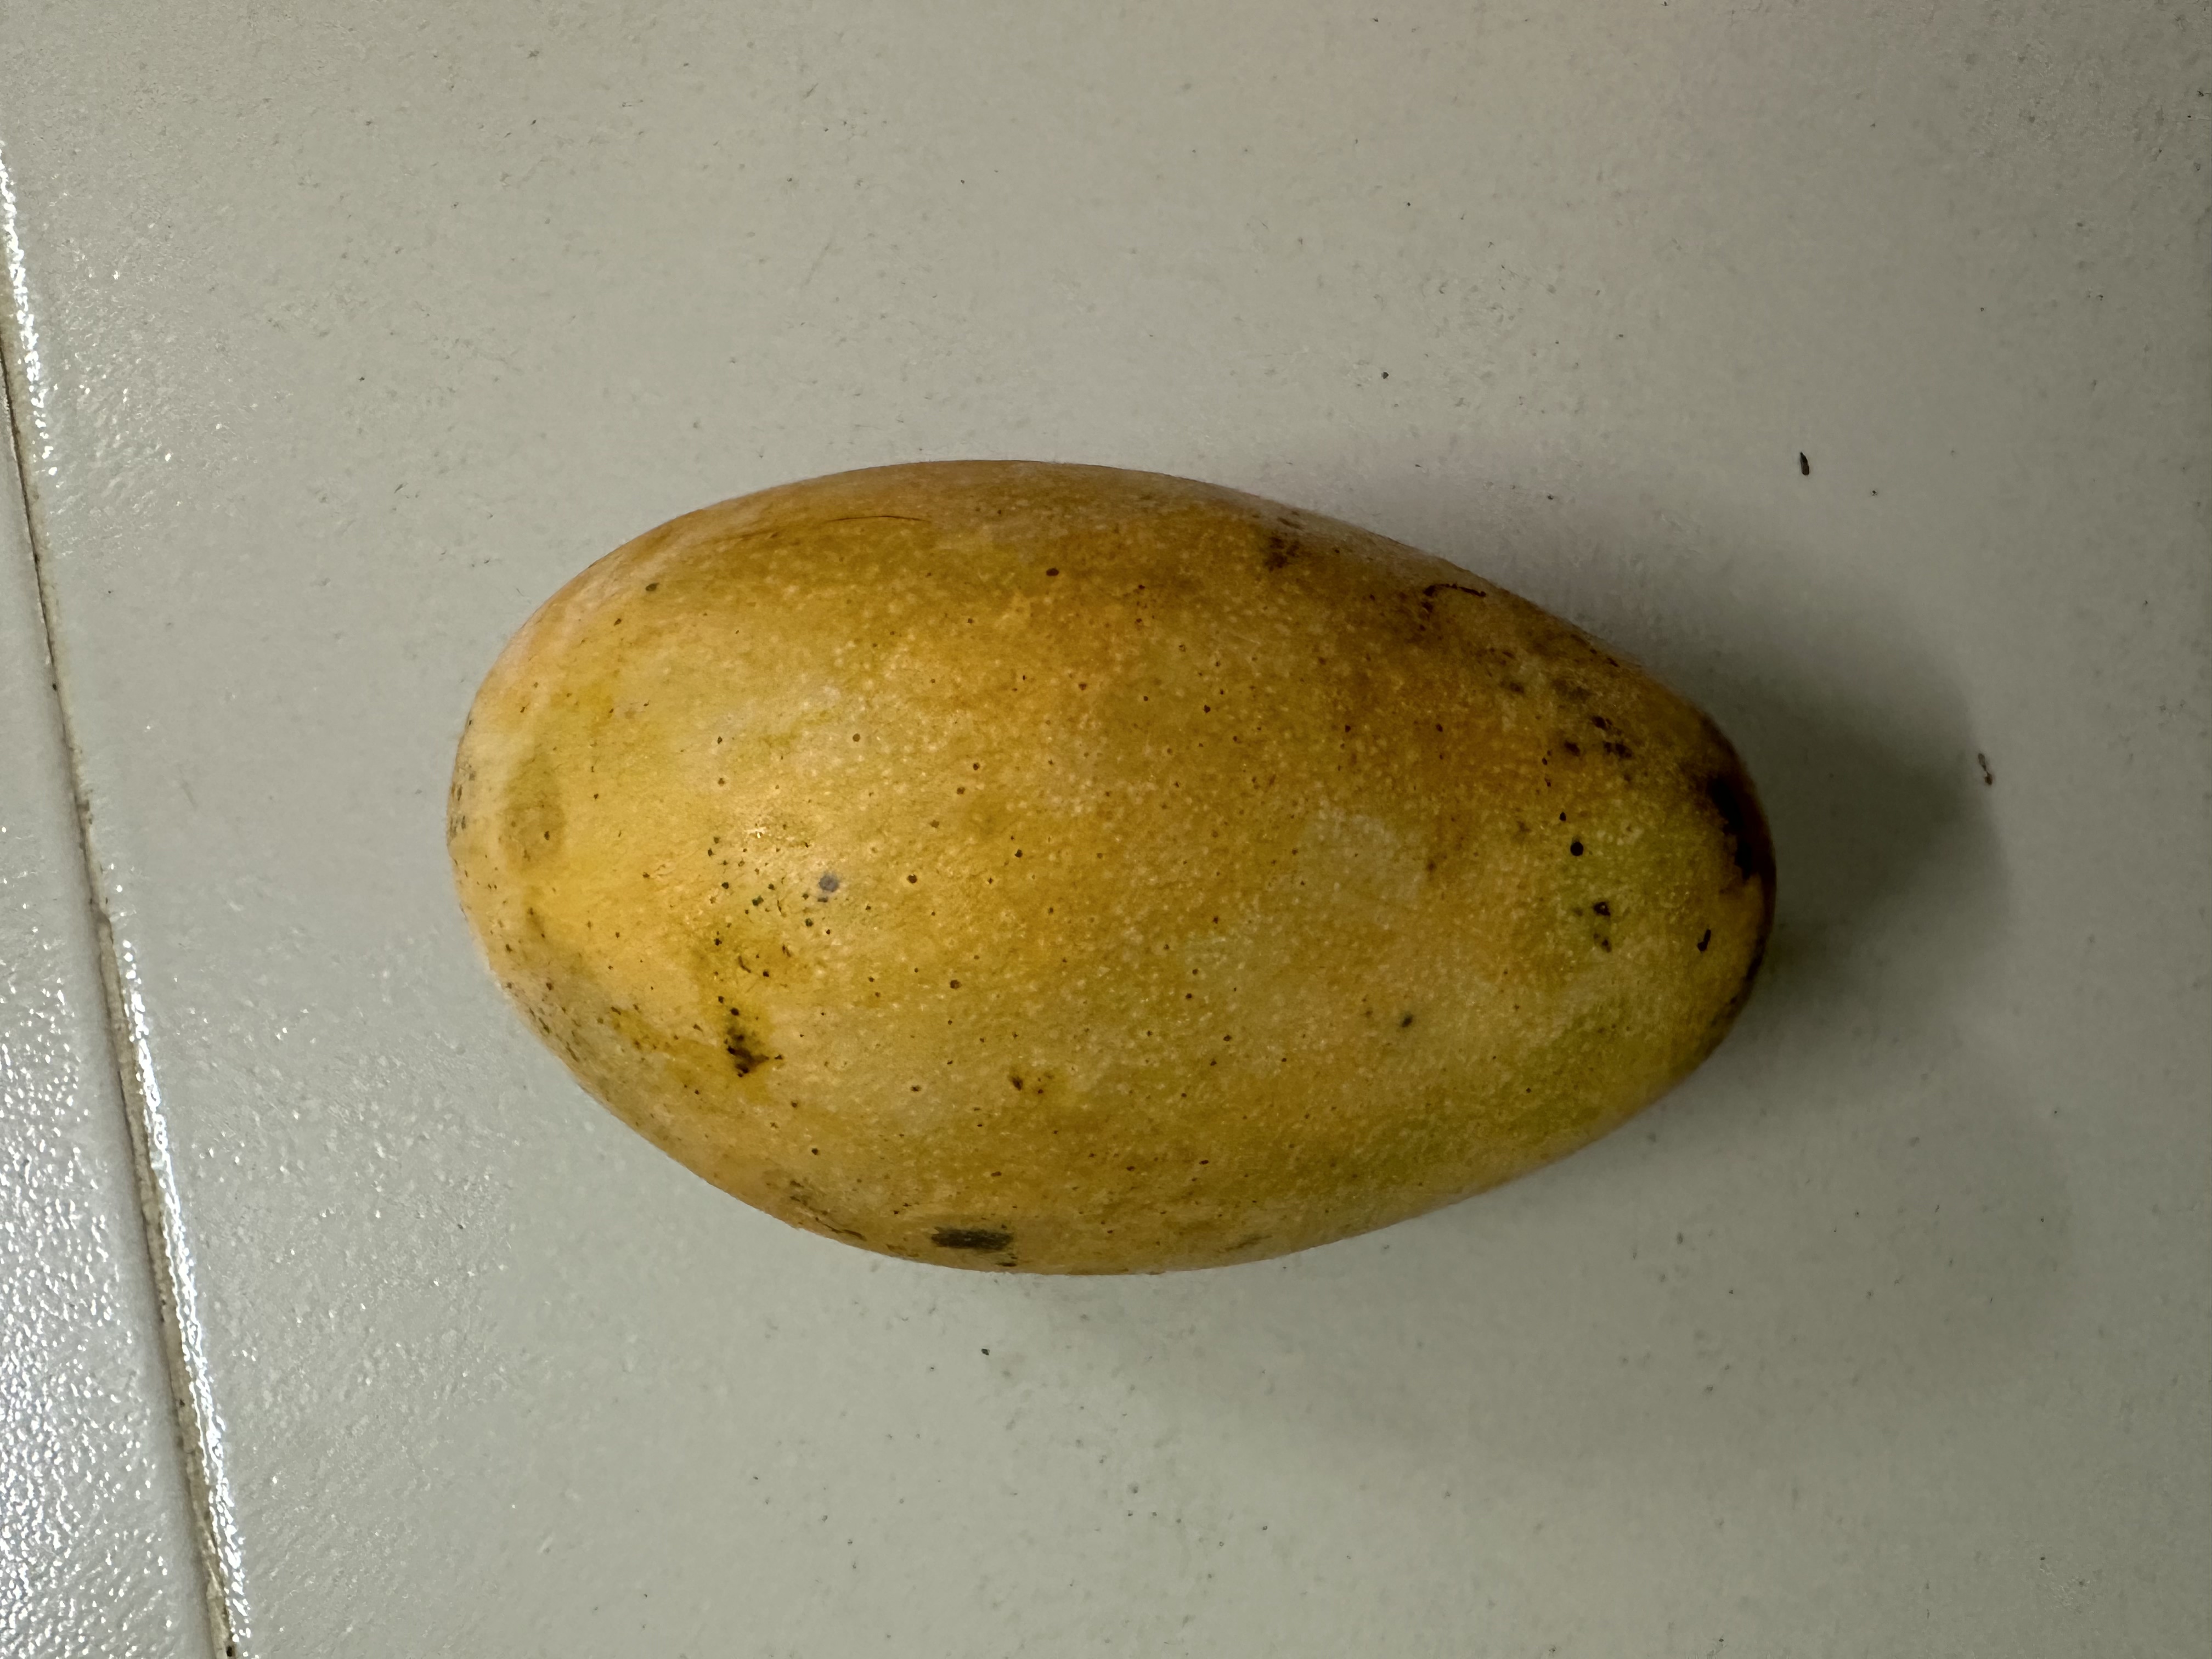
Mango variety: Mollika